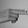
ASL letter: H